A Beautiful New World

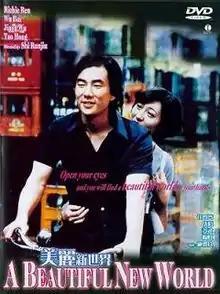
international DVD cover

A Beautiful New World is a 1999 Chinese comedy film directed by Shi Runjiu. The film, Shi's first (he had previously served as an assistant director for Lu Yue's "Mr. Zhao"), was co-produced by Xi'an Film Studio and the independent Imar Film Company. It was Imar Film's second production, coming after 1997's "Spicy Love Soup".